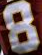
Number: 8